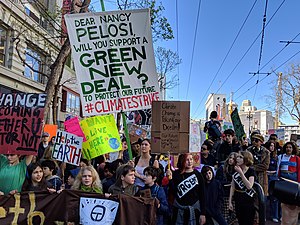
Klimastrejke / Historie
Klimastrejke i San Francisco 15. marts 2019.
"Klimastrejke er en voksende international bevægelse blandt skoleelever og studerende, som typisk på fredage bliver væk fra skole for at demonstrere for øget handling over for global opvarmning og grøn omstilling. Bevægelsen blev startet af den svenske skoleelev Greta Thunberg, som gennem flere dage i august 2018 stod opstillet foran den svenske Riksdag med et skilt med teksten ""Skolstrejk för klimatet"". Hurtigt spredte initiativet sig til andre lande, og i begyndelsen af 2019 fandtes fx i Tyskland 155 lokalgrupper, som 15. februar var med til at organisere demonstrationer 35 forskellige steder med 26.000 deltagere.